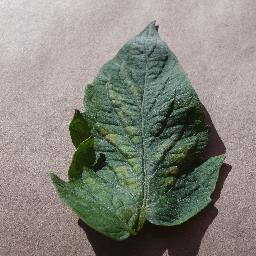
Label: Tomato___Spider_mites Two-spotted_spider_mite